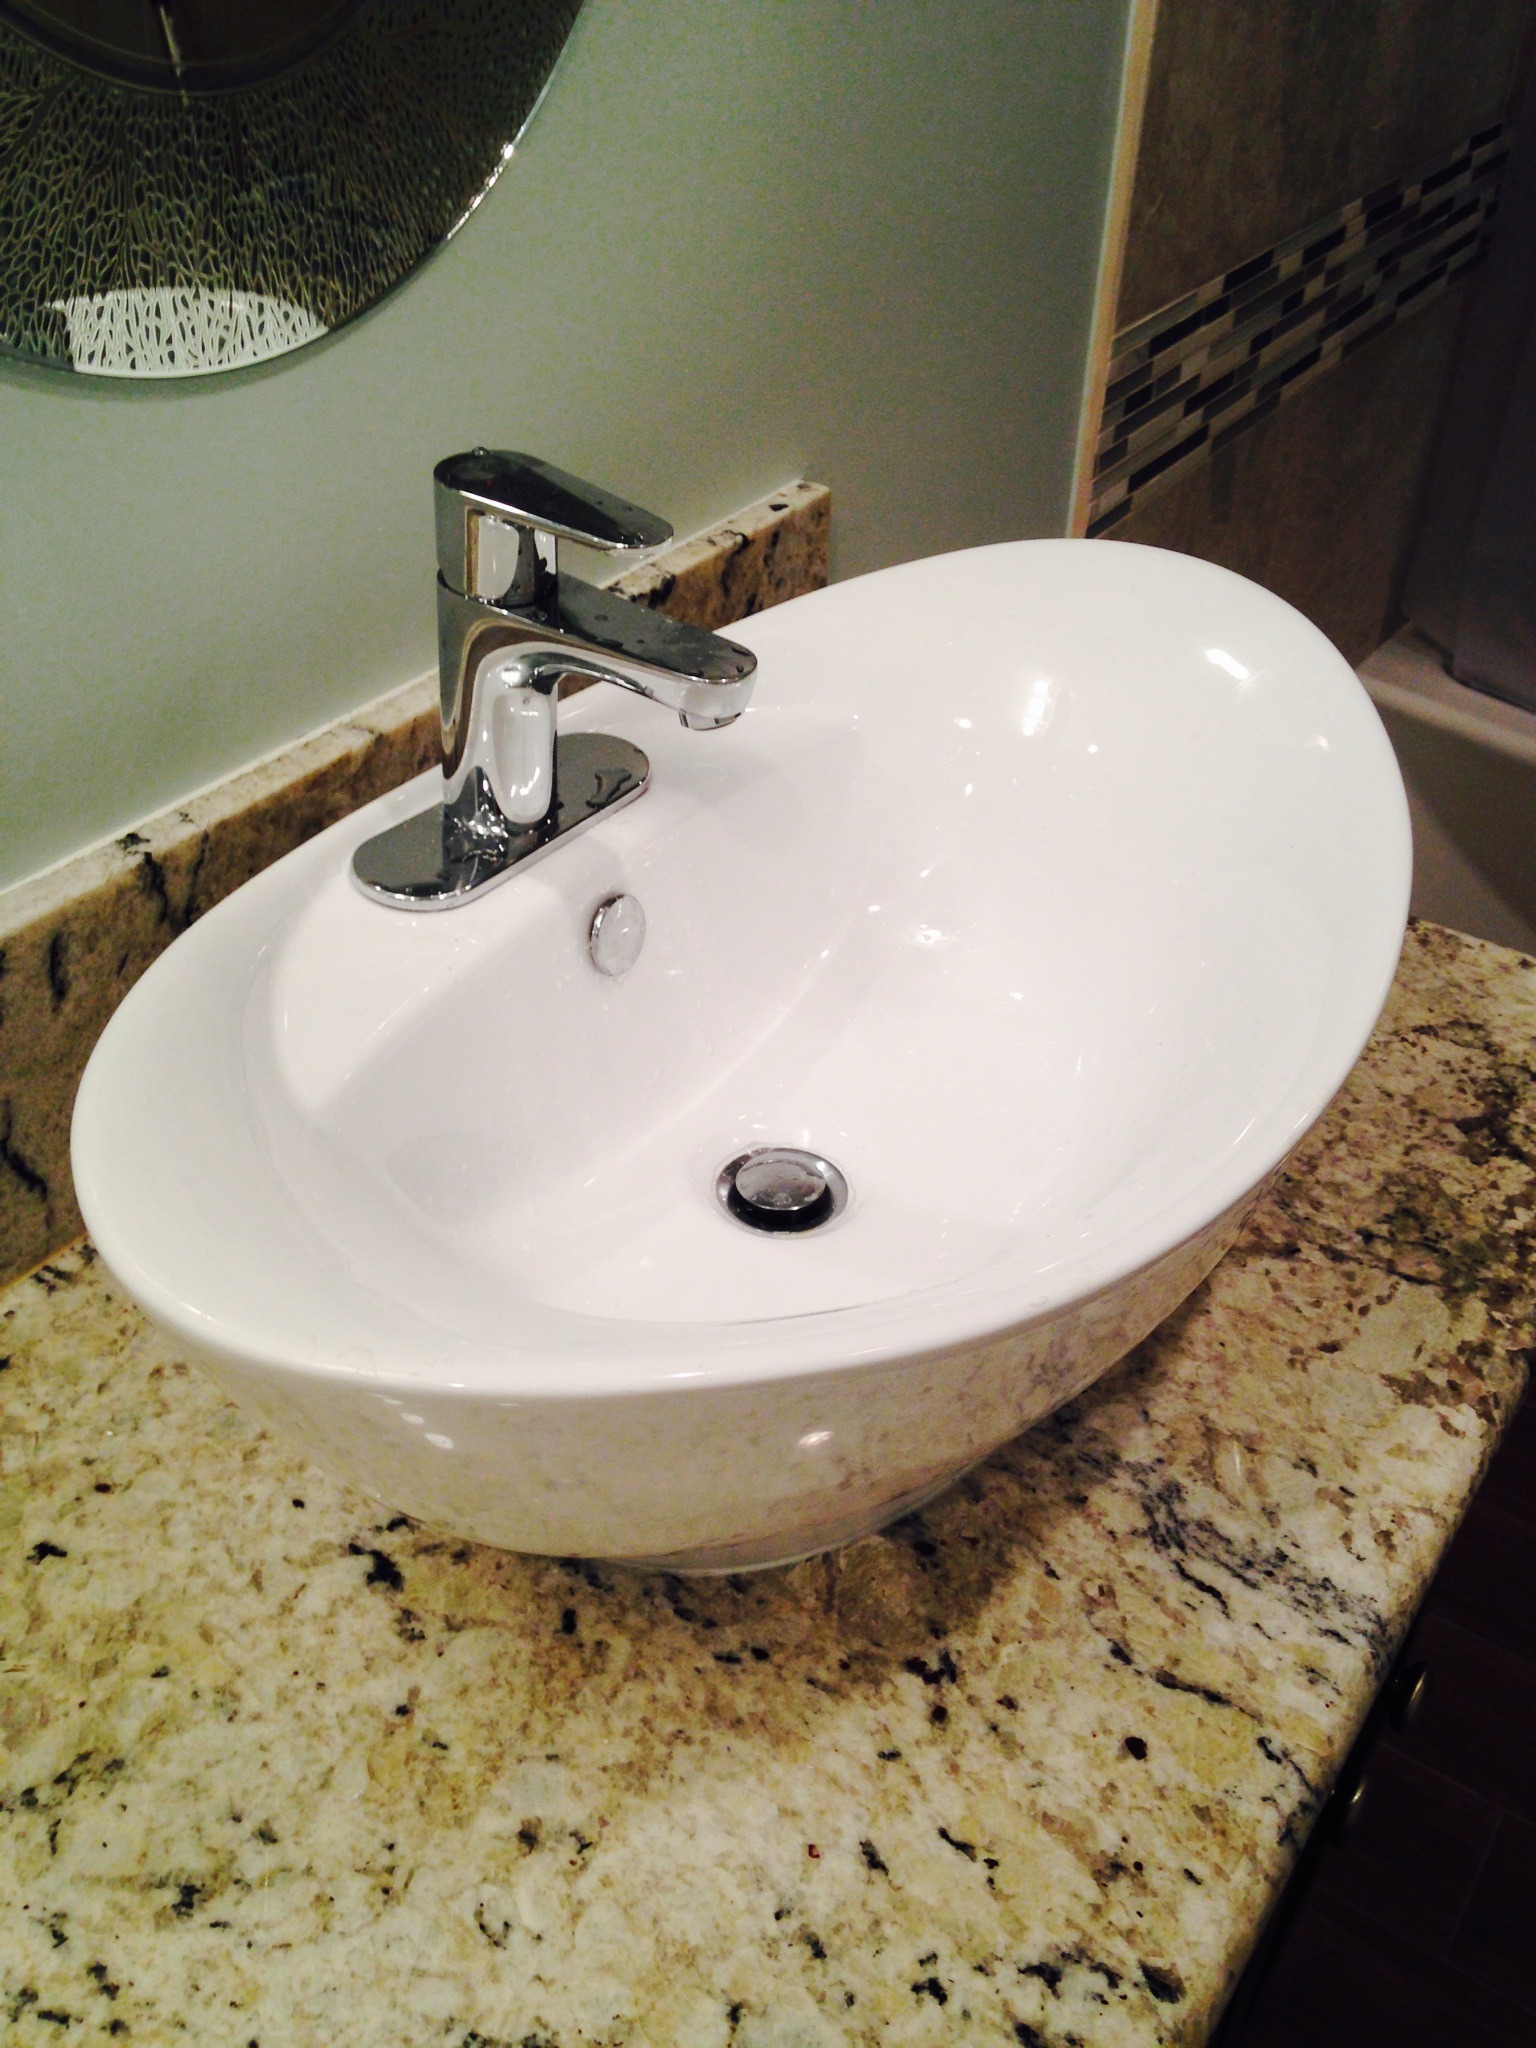
white, floor, interior, bowl, ceramic, wash, sink, modern, material, bathtub, bathroom, tap, design, faucet, porcelain, contemporary, granite, bidet, plumbing fixture